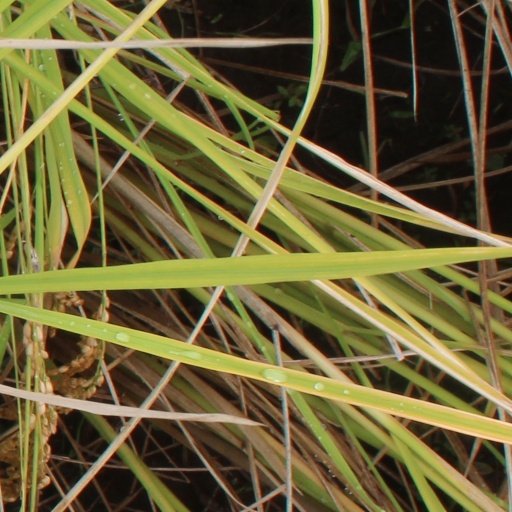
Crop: rice